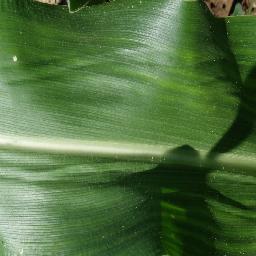
Label: Corn___healthy